Hother Erich Werner Bøttger

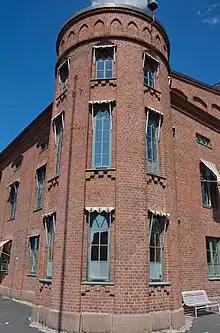
Tollboden - Skien

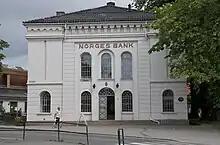
Norges Bank – Skien

He was born at Skien in Telemark, Norway. His father Johannes Bøttger had immigrated from Denmark and was the local church organist.